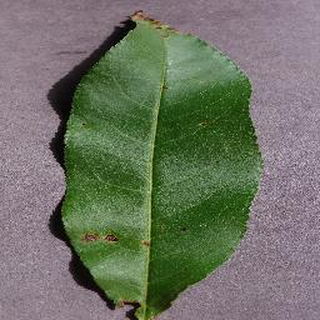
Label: peach_bacterial_spot